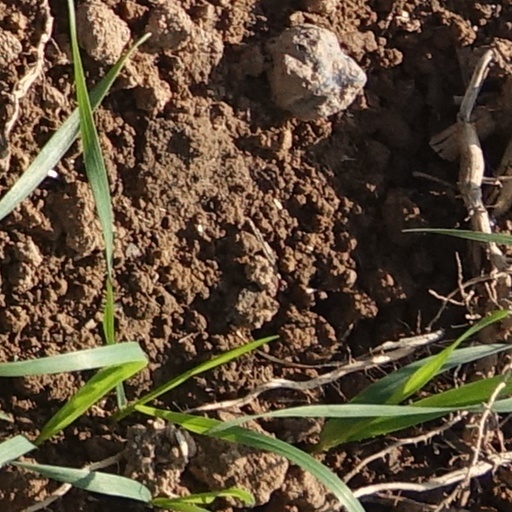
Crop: wheat